Sabse Bada Khiladi

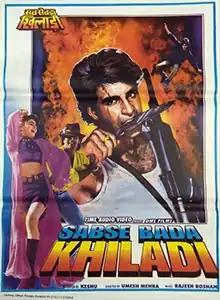
Theatrical release poster

Sabse Bada Khiladi is a 1995 Indian action thriller film directed by Umesh Mehra and starring Akshay Kumar, Mamta Kulkarni, Mohnish Behl, Gulshan Grover and Sadashiv Amrapurkar. It was the third installment in the "Khiladi film series" of films that had Akshay in the lead after "Khiladi" and "Main Khiladi Tu Anari" and was the first Khiladi film to be directed by Umesh Mehra and produced by Keshu Ramsay who went on to collaborate for "Khiladiyon Ka Khiladi" and "International Khiladi". The film was a huge commercial success at the box office and was the sixth highest-grossing Indian film of 1995.